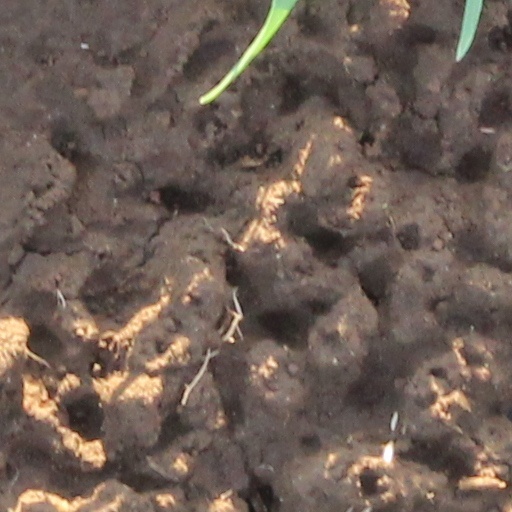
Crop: wheat